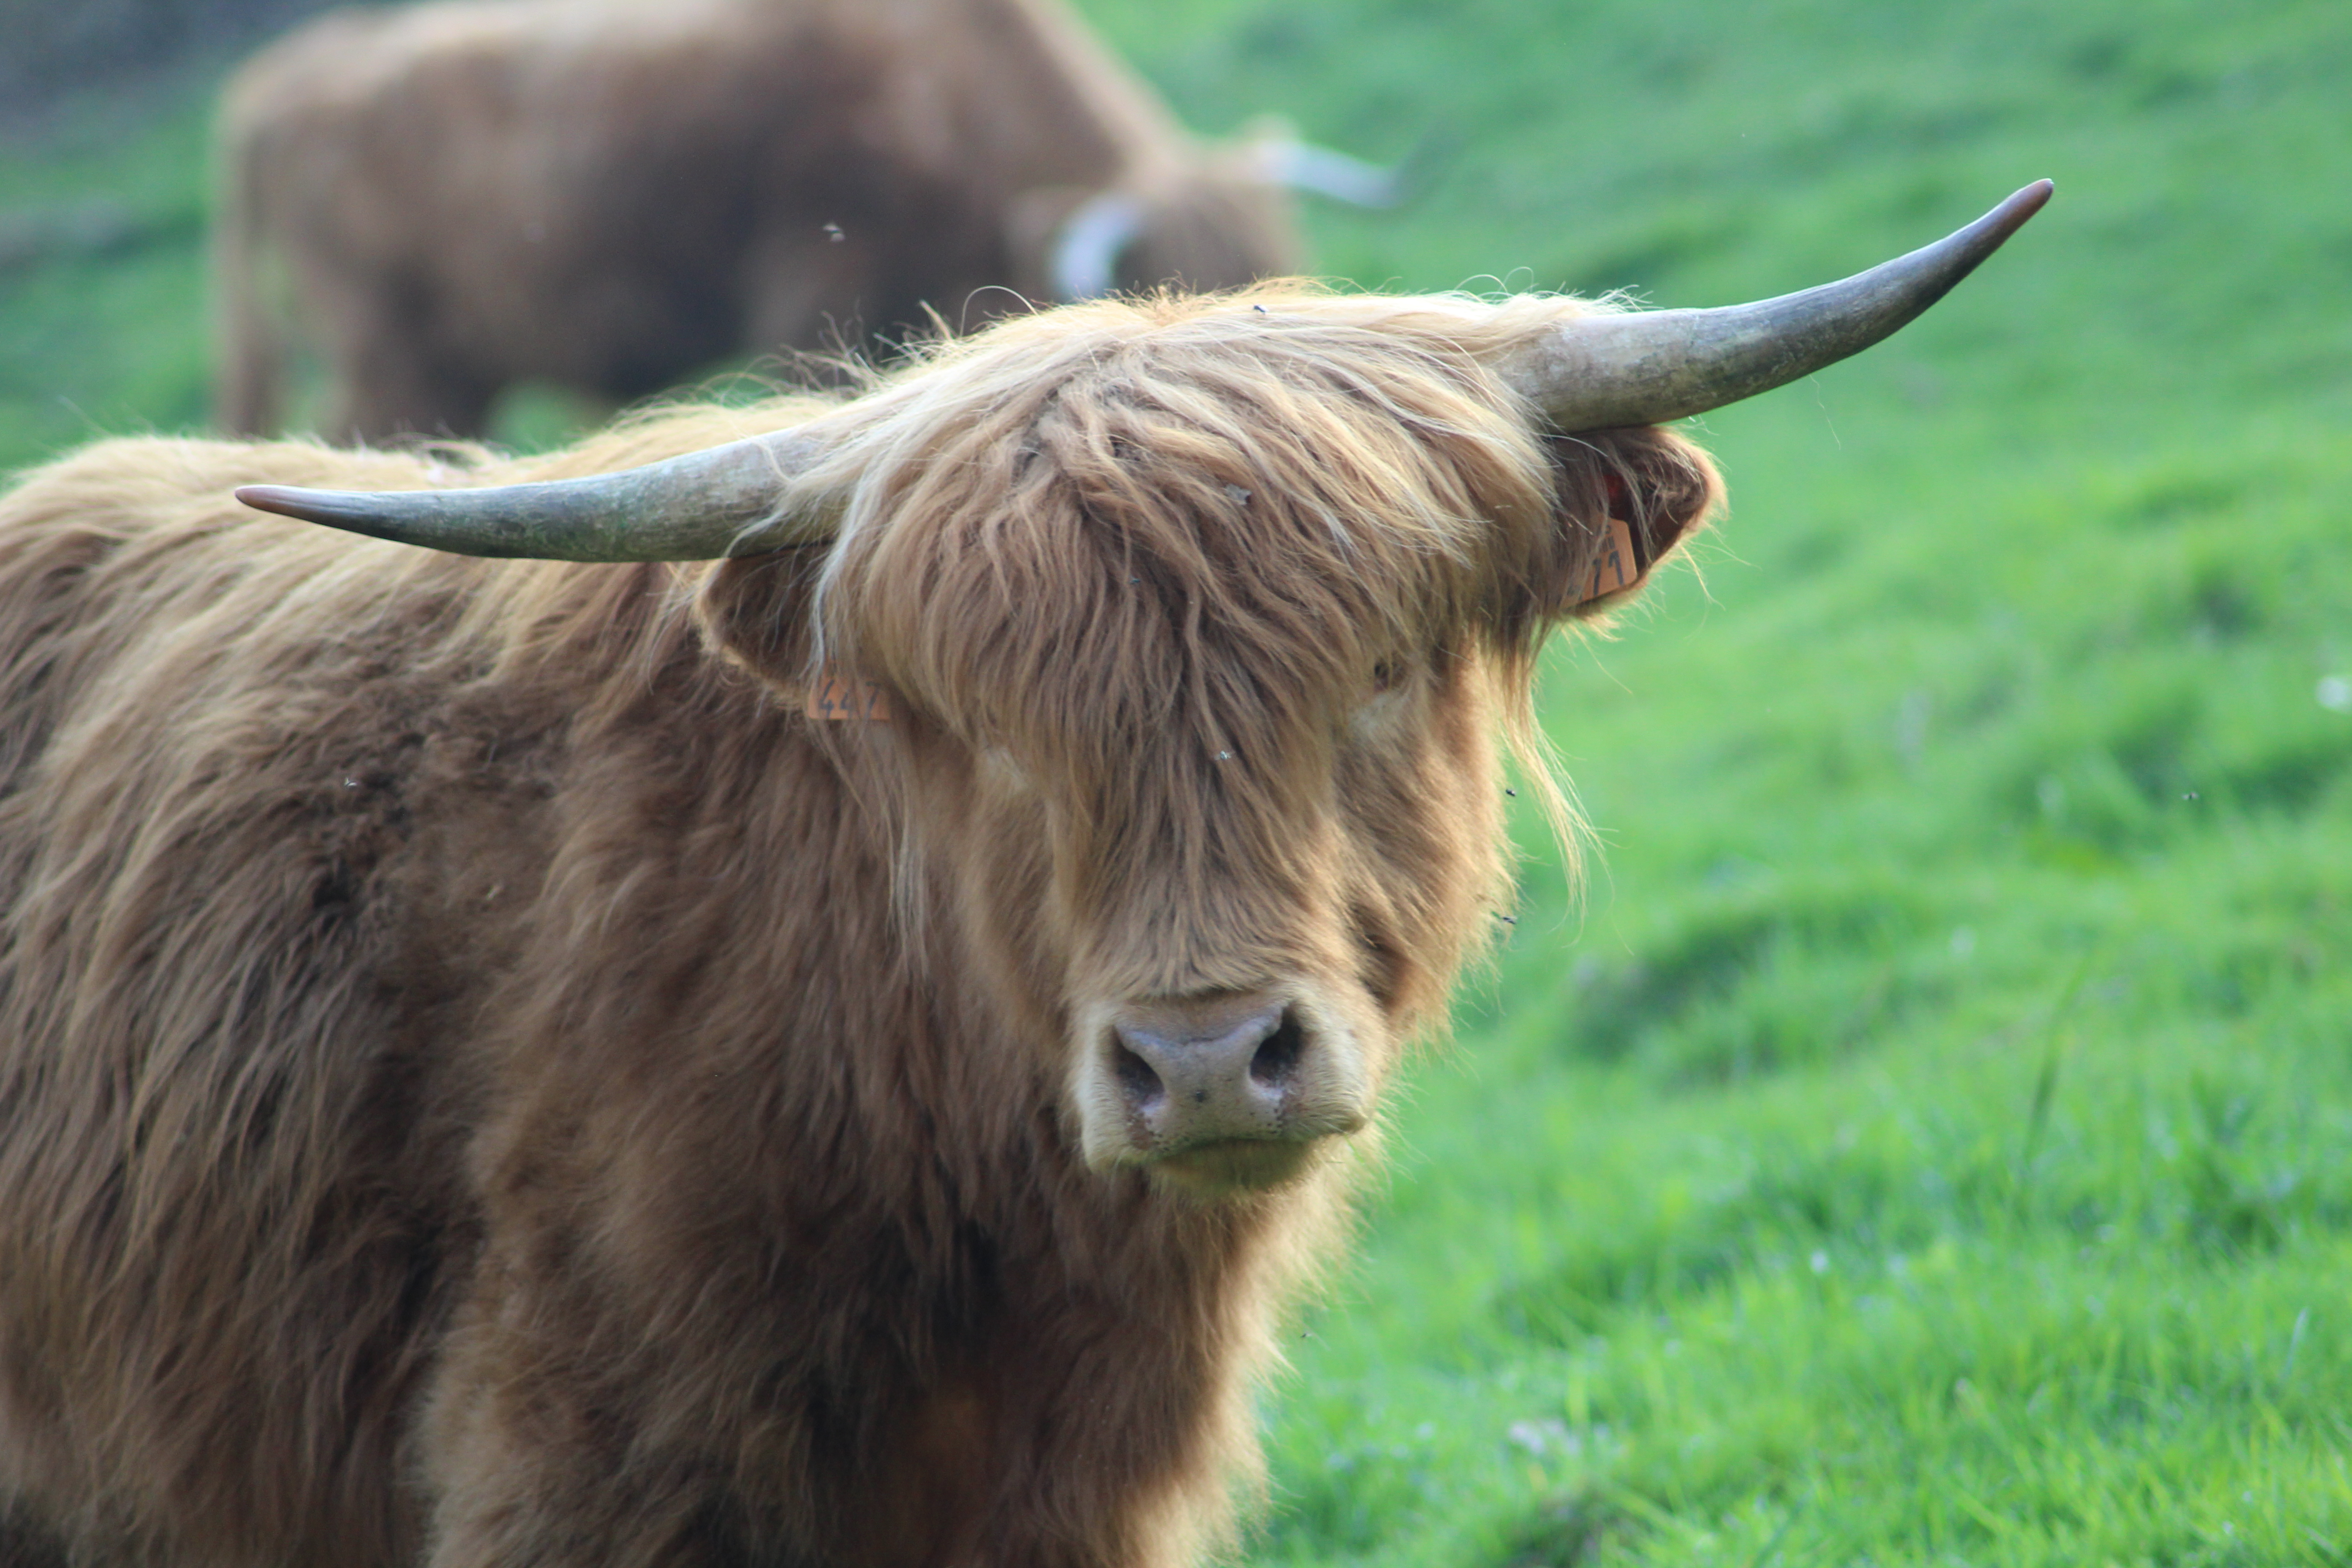
animals, mammal, horn, vertebrate, bovine, highland, pasture, ox, livestock, wildlife, cow goat family, terrestrial animal, yak, meadow, goats, plant, grassland